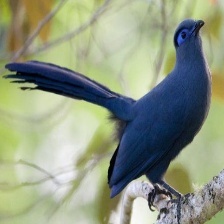
Species: BLUE COAU
Scientific name: COUA CAERULEA